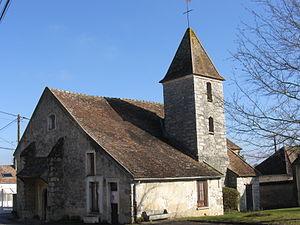
Église Sainte-Barbe de Noisy-Rudignon. (Seine-et-Marne, région Île-de-France).
Noisy-Rudignon est une commune française située dans le département de Seine-et-Marne, en région Île-de-France.